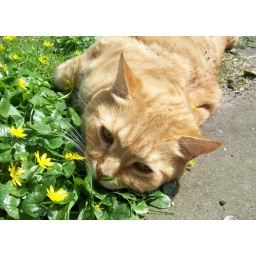
Rolling around on the floor covered in muck and bird seed!